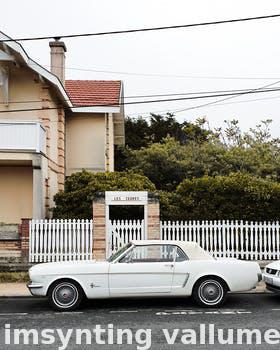
Label: Watermark